No. 24 Squadron RAF

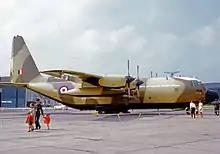
Lockheed Hercules of 24 Squadron in 1968

After many years the squadron had to leave RAF Hendon in February 1946 as the airfield was now too small to operate the larger Yorks and Avro Lancastrians. The squadron was also designated a "Commonwealth" squadron with crews from various Commonwealth countries joining the squadron strength.